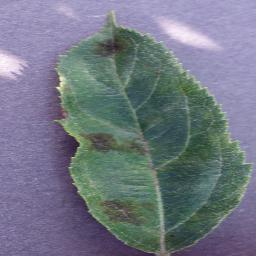
Label: Apple___Apple_scab